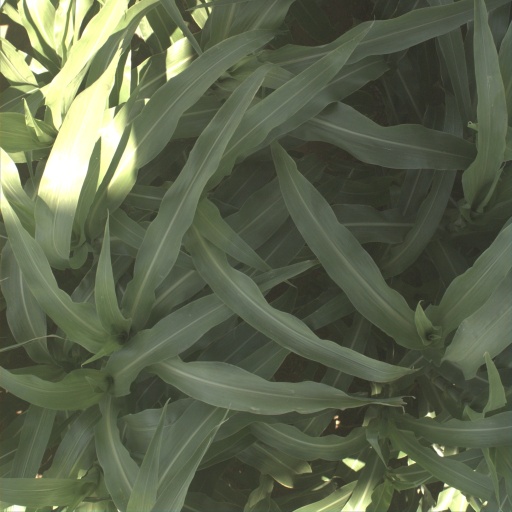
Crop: sorghum